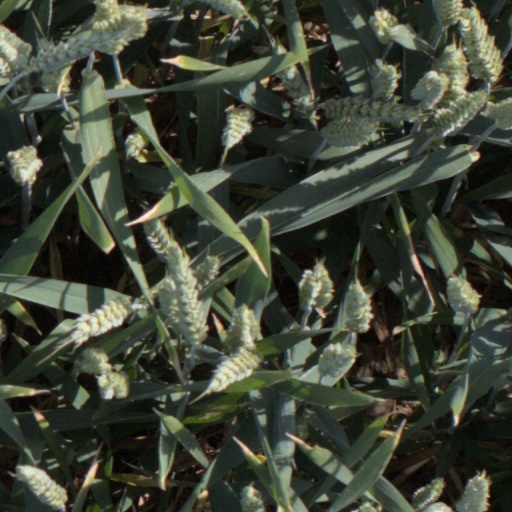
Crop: wheat